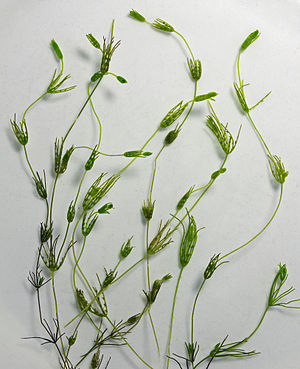
Skør kransnål
Skør kransnål er en mindre kransnål-alge, der forekommer i ferskvand.